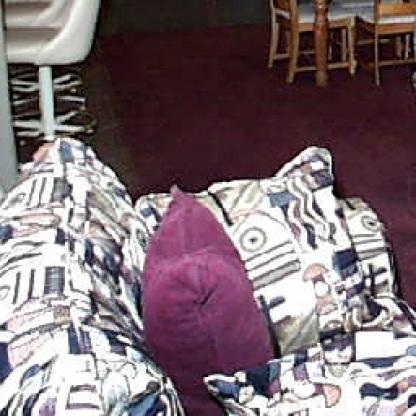
Scene: Indoor